Ashland, Wisconsin

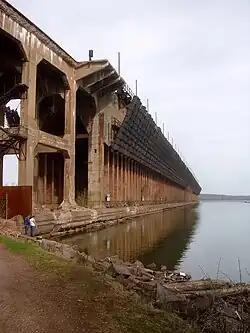
The massive Soo Line ore dock in 2007, before its demolition.

In 1854, Ohioans Asaph Whittlesey and George Kilborn set out from La Pointe to explore the head of Chequamegon Bay. Whittlesey built a × cabin in Ashland. His wife, Lucy, and daughter, Eugenia, joined him in August and prepared to winter in their new home. Signs of settlement soon began to take place. The first community dance was held at their house. The Reverend L.H. Wheeler preached the first sermon on the first Independence Day that was observed there. This village was the location of the first post office and polling place for county offices. Sunday school was also conducted on the premises.